Aer Lingus

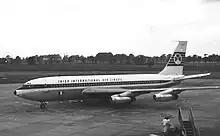
A Boeing 720 in Aer Lingus-Irish International livery in 1965

The airline entered the jet age on 14 December 1960 when it received three Boeing 720 for use on the New York route and the newest Aer Lingus destination Boston.